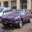
Label: automobile